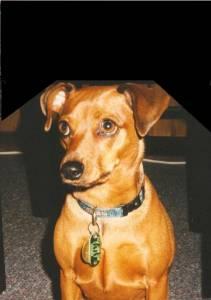
Breed: miniature pinscher